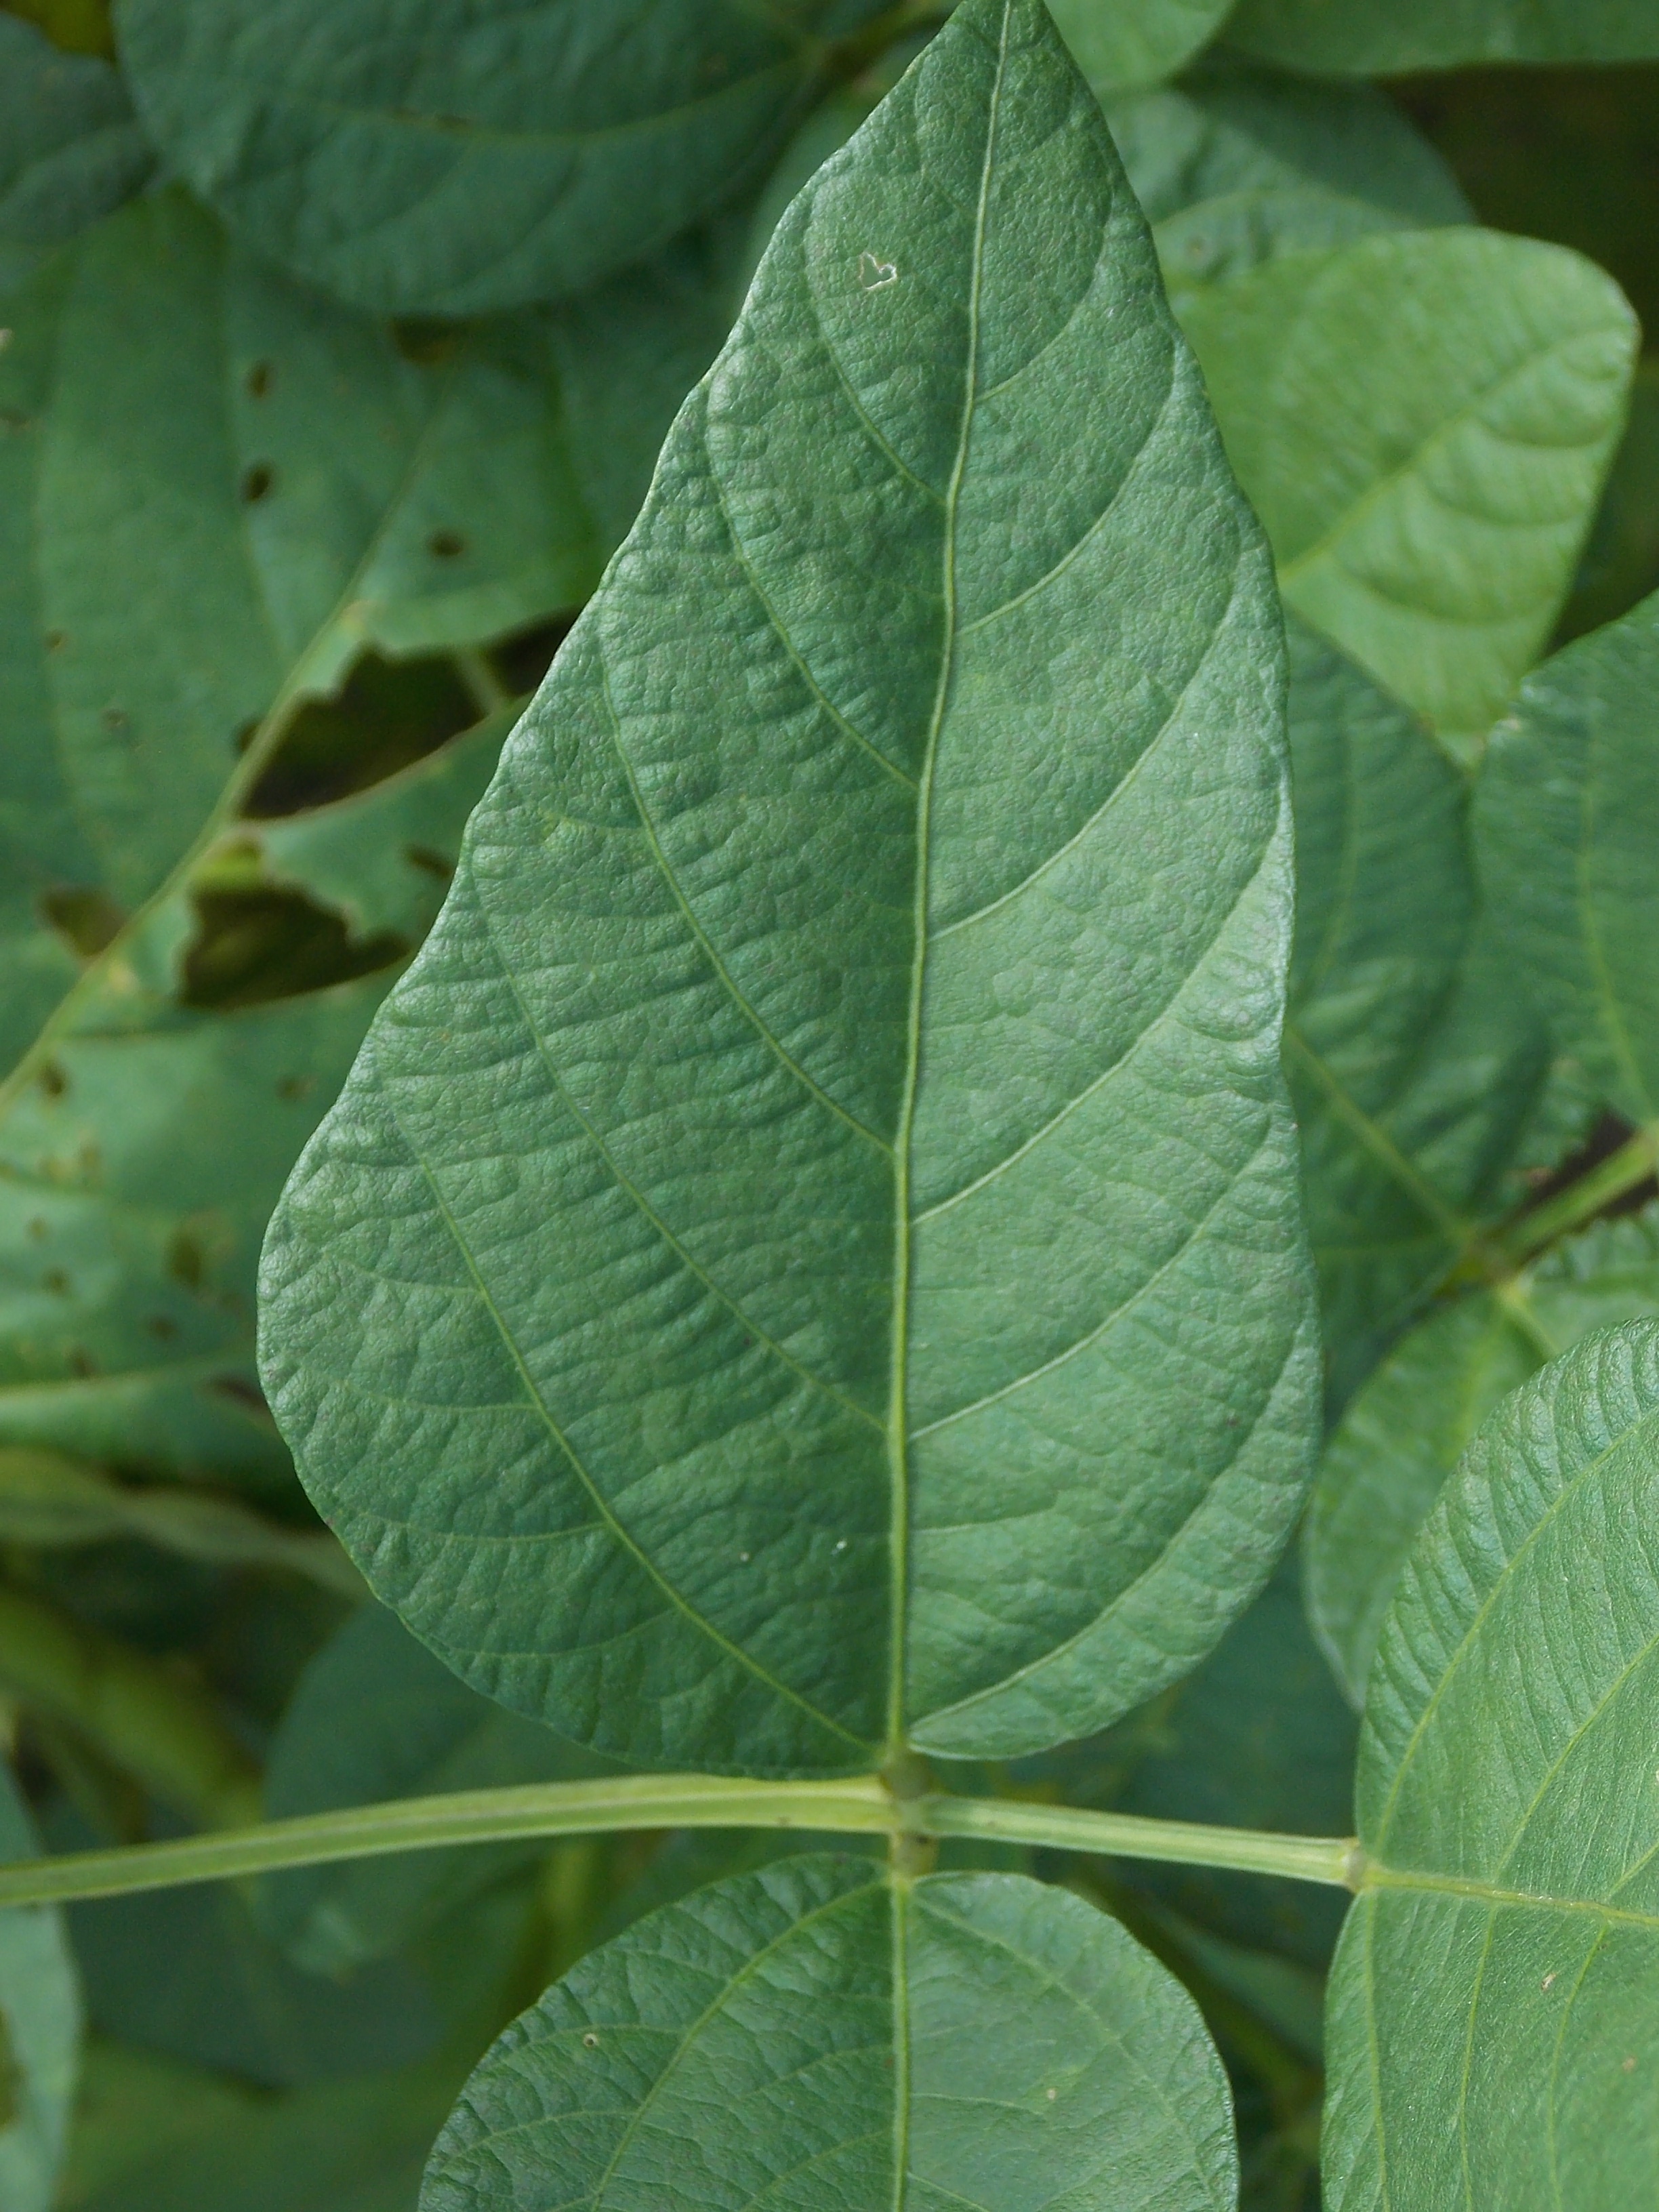
Label: Disease